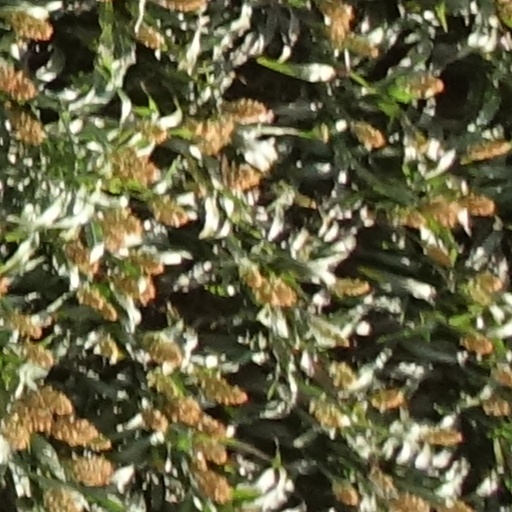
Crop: sorghum